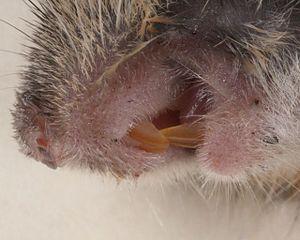
Apodemus sylvaticus, est une espèce de rongeurs de la famille des Muridae. Il a de nombreux noms vernaculaires en français : Mulot sylvestre, Souris de terre, Souris des bois, Rat-mulot, Rat sauteur, Rat sauteur d'Islande, Mulot ordinaire, Mulot gris ou encore Souris sylvestre comme son homologue américain. Ce mulot est un peu plus grand que la souris domestique.